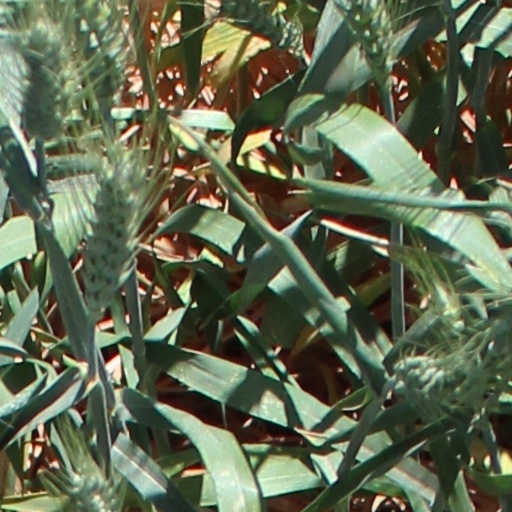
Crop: wheat